Tweet (social media)

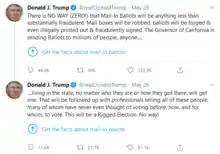
Donald Trump, months before the 2020 United States presidential election, falsely claiming that mail-in ballots are "substantially fraudulent" in two tweets. Both were applied labels that linked to Twitter's election resources center.

Beginning in 2012, tweets linking to partnered websites would show, below the content of the tweet, expanded media: an excerpt of a linked news article or an embedded video. Twitter already had a way to see Instagram posts and YouTube videos, called "expanded tweets". Twitter then began allowing websites apply to test offering cards for Twitter users. Later in 2012, notably after Facebook purchased it, Instagram started cropping images displayed in cards, with the plan to end them all together.